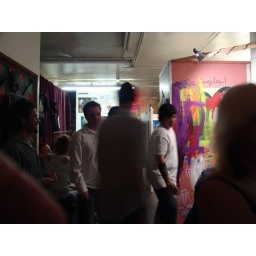
Me in the white shirt ... left of blurry dude.